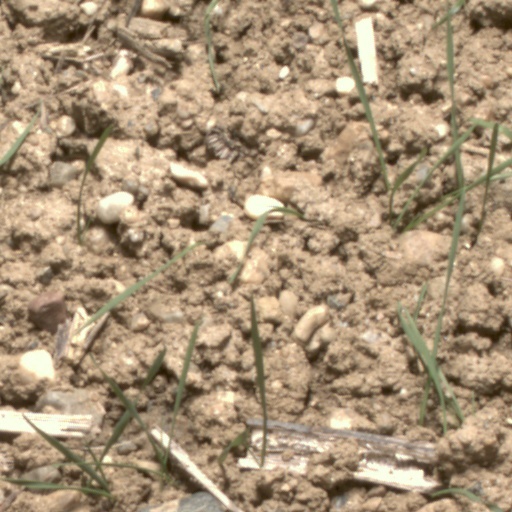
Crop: wheat